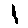
Label: 1